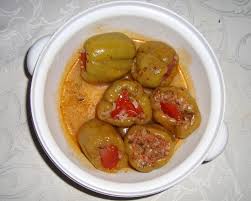
Yemek: biber_dolmasi